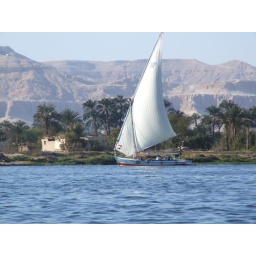
Egypt; Faluka sailing boat on the river Nile near Luxor